The Girl Who Knew Too Much (1969 film)

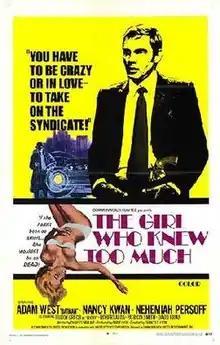
Theatrical release poster

The Girl Who Knew Too Much is a 1969 neo noir film starring Adam West as Johnny Cain, a nightclub owner and former freelance adventurer who is forced out of retirement when a crime syndicate boss is murdered in his nightclub and investigations lead into unexpected areas. It was the final film of director Francis D. Lyon and United Pictures Corporation.